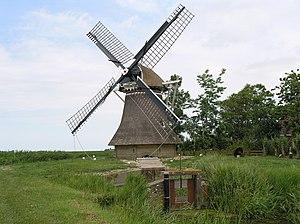
Cet article recense les moulins à vent de la province de Frise, aux Pays-Bas.